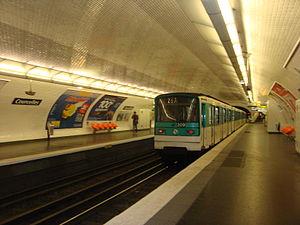
Rame de métro quittant la station Courcelles.
La liste des stations du métro de Paris propose un aperçu des stations actuellement en service, fermées ou autres, du métro de Paris, en France. Le métro a ouvert en 1900 et comprend 302 stations et 383 points d'arrêt, depuis le 23 mars 2013. Les stations fermées ne sont pas comptées dans le total.
Courcelles est une station de la ligne 2 du métro de Paris, située à la limite du quartier du Faubourg-du-Roule et du quartier de l'Europe du 8ᵉ arrondissement et du quartier de la Plaine-de-Monceaux du 17ᵉ arrondissement de Paris.